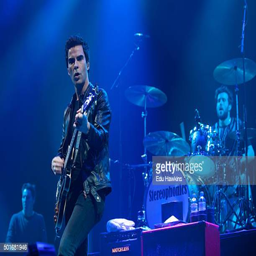
artist perform live on stage